China National Opera

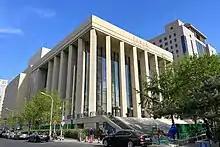
China National Opera House

The China National Opera House (CNOH) or China Central Opera (中央歌剧院) is a State-run opera company based in Beijing, China, and under the Chinese Ministry of Culture. CNOH consists of an opera troupe, a choir, a symphony orchestra and a stagecraft, costume and scenery departments. It is affiliated, through common direction under the Ministry of Culture and Tourism, with the Shanghai Opera House company and other "geju" companies around China.